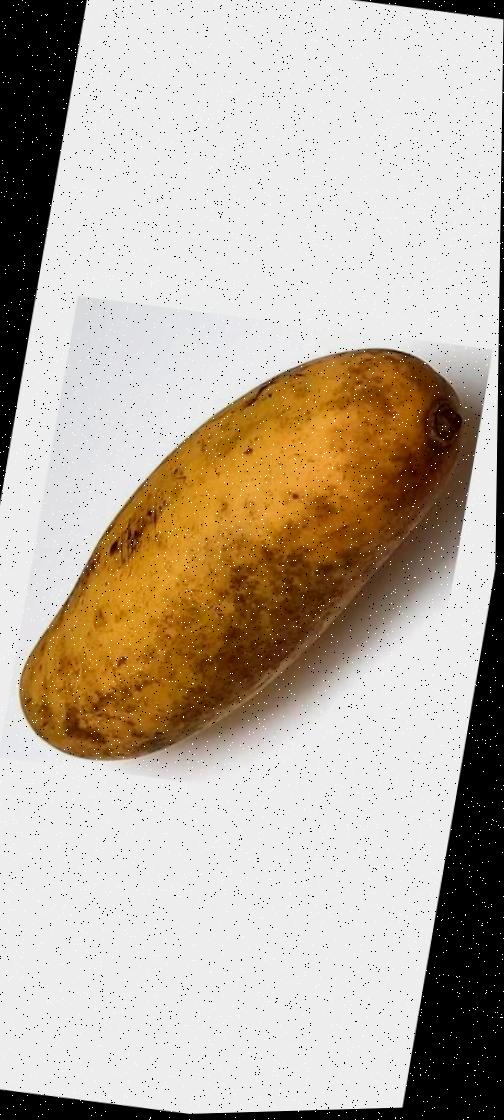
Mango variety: Banana Mango